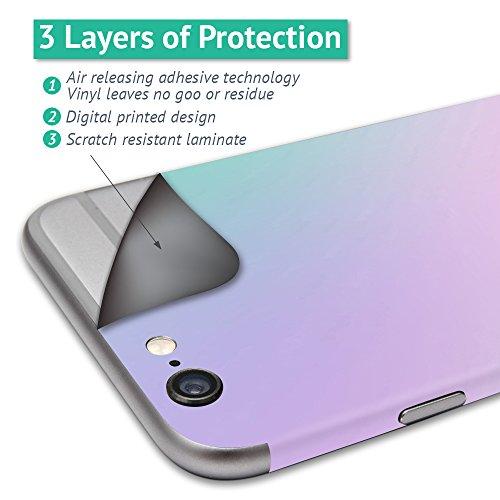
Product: MightySkins Skin Compatible with Blitzart Huracane 38" Electric Skateboard - Fire Fighter | Protective, Durable, and Unique Vinyl Decal wrap Cover | Easy to Apply, Remove | Made in The USA
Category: Sports & Outdoors | Outdoor Recreation | Skates, Skateboards & Scooters | Skateboarding | Standard Skateboards & Longboards | Longboards
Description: SET THE TREND: Show off your own unique style with Mighty Skins for your Blitzart Huracane 38" Electric Skateboard  Don’t like the Fire Fighter skin We have hundreds of designs to choose from, so your Skateboard will be as unique as you are.
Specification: ProductDimensions:38x0x10inches|ItemWeight:0.16ounces|ShippingWeight:0.96ounces|ASIN:B07CLKXRMZ|Itemmodelnumber:Huracane38"